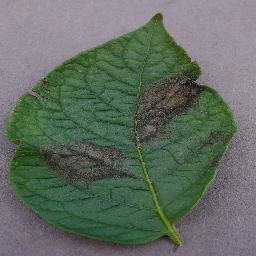
Label: Potato___Late_blight